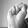
ASL letter: S